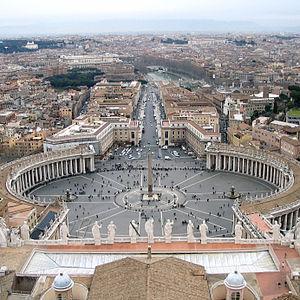
Gian Lorenzo Bernini, dit Le Bernin ou Cavalier Bernin, sculpteur, architecte et peintre. Il fut surnommé le second Michel-Ange.